Hereditary elliptocytosis

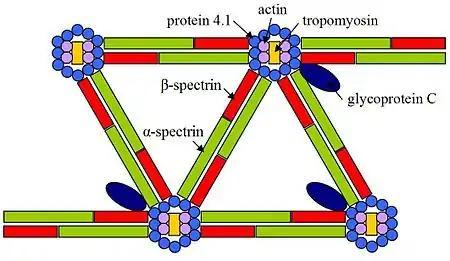
Figure 2 – A schematic diagram representing the relationships between cytoskeletal molecules as relevant to hereditary elliptocytosis.

Inheritance of multiple mutations tends to infer more serious disease. For instance, the most common genotype responsible for HPP occurs when the affected individual inherits an α-spectrin mutation from one parent (i.e. one parent has hereditary elliptocytosis) and the other parent passes on an as-yet-undefined defect that causes the affected individual's cells to preferentially produce the defective α-spectrin rather than normal α-spectrin.